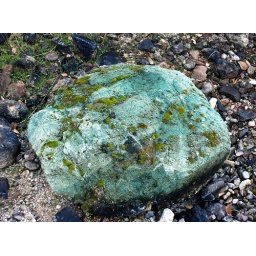
a green rock in the dry creekbed.